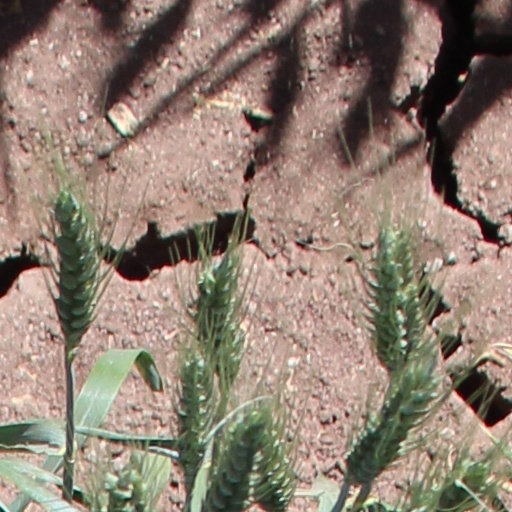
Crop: wheat